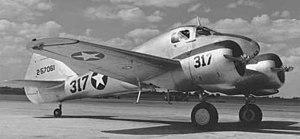
Le Curtiss-Wright AT-9 Jeep était un avion d'entraînement avancé bimoteur américain, utilisé par l'US Army Air Forces pendant la Seconde Guerre mondiale. Il permettait de combler le vide existant entre les avions d'entraînement monomoteurs et les avions de combat bimoteurs, dont le maniement était assez différent.